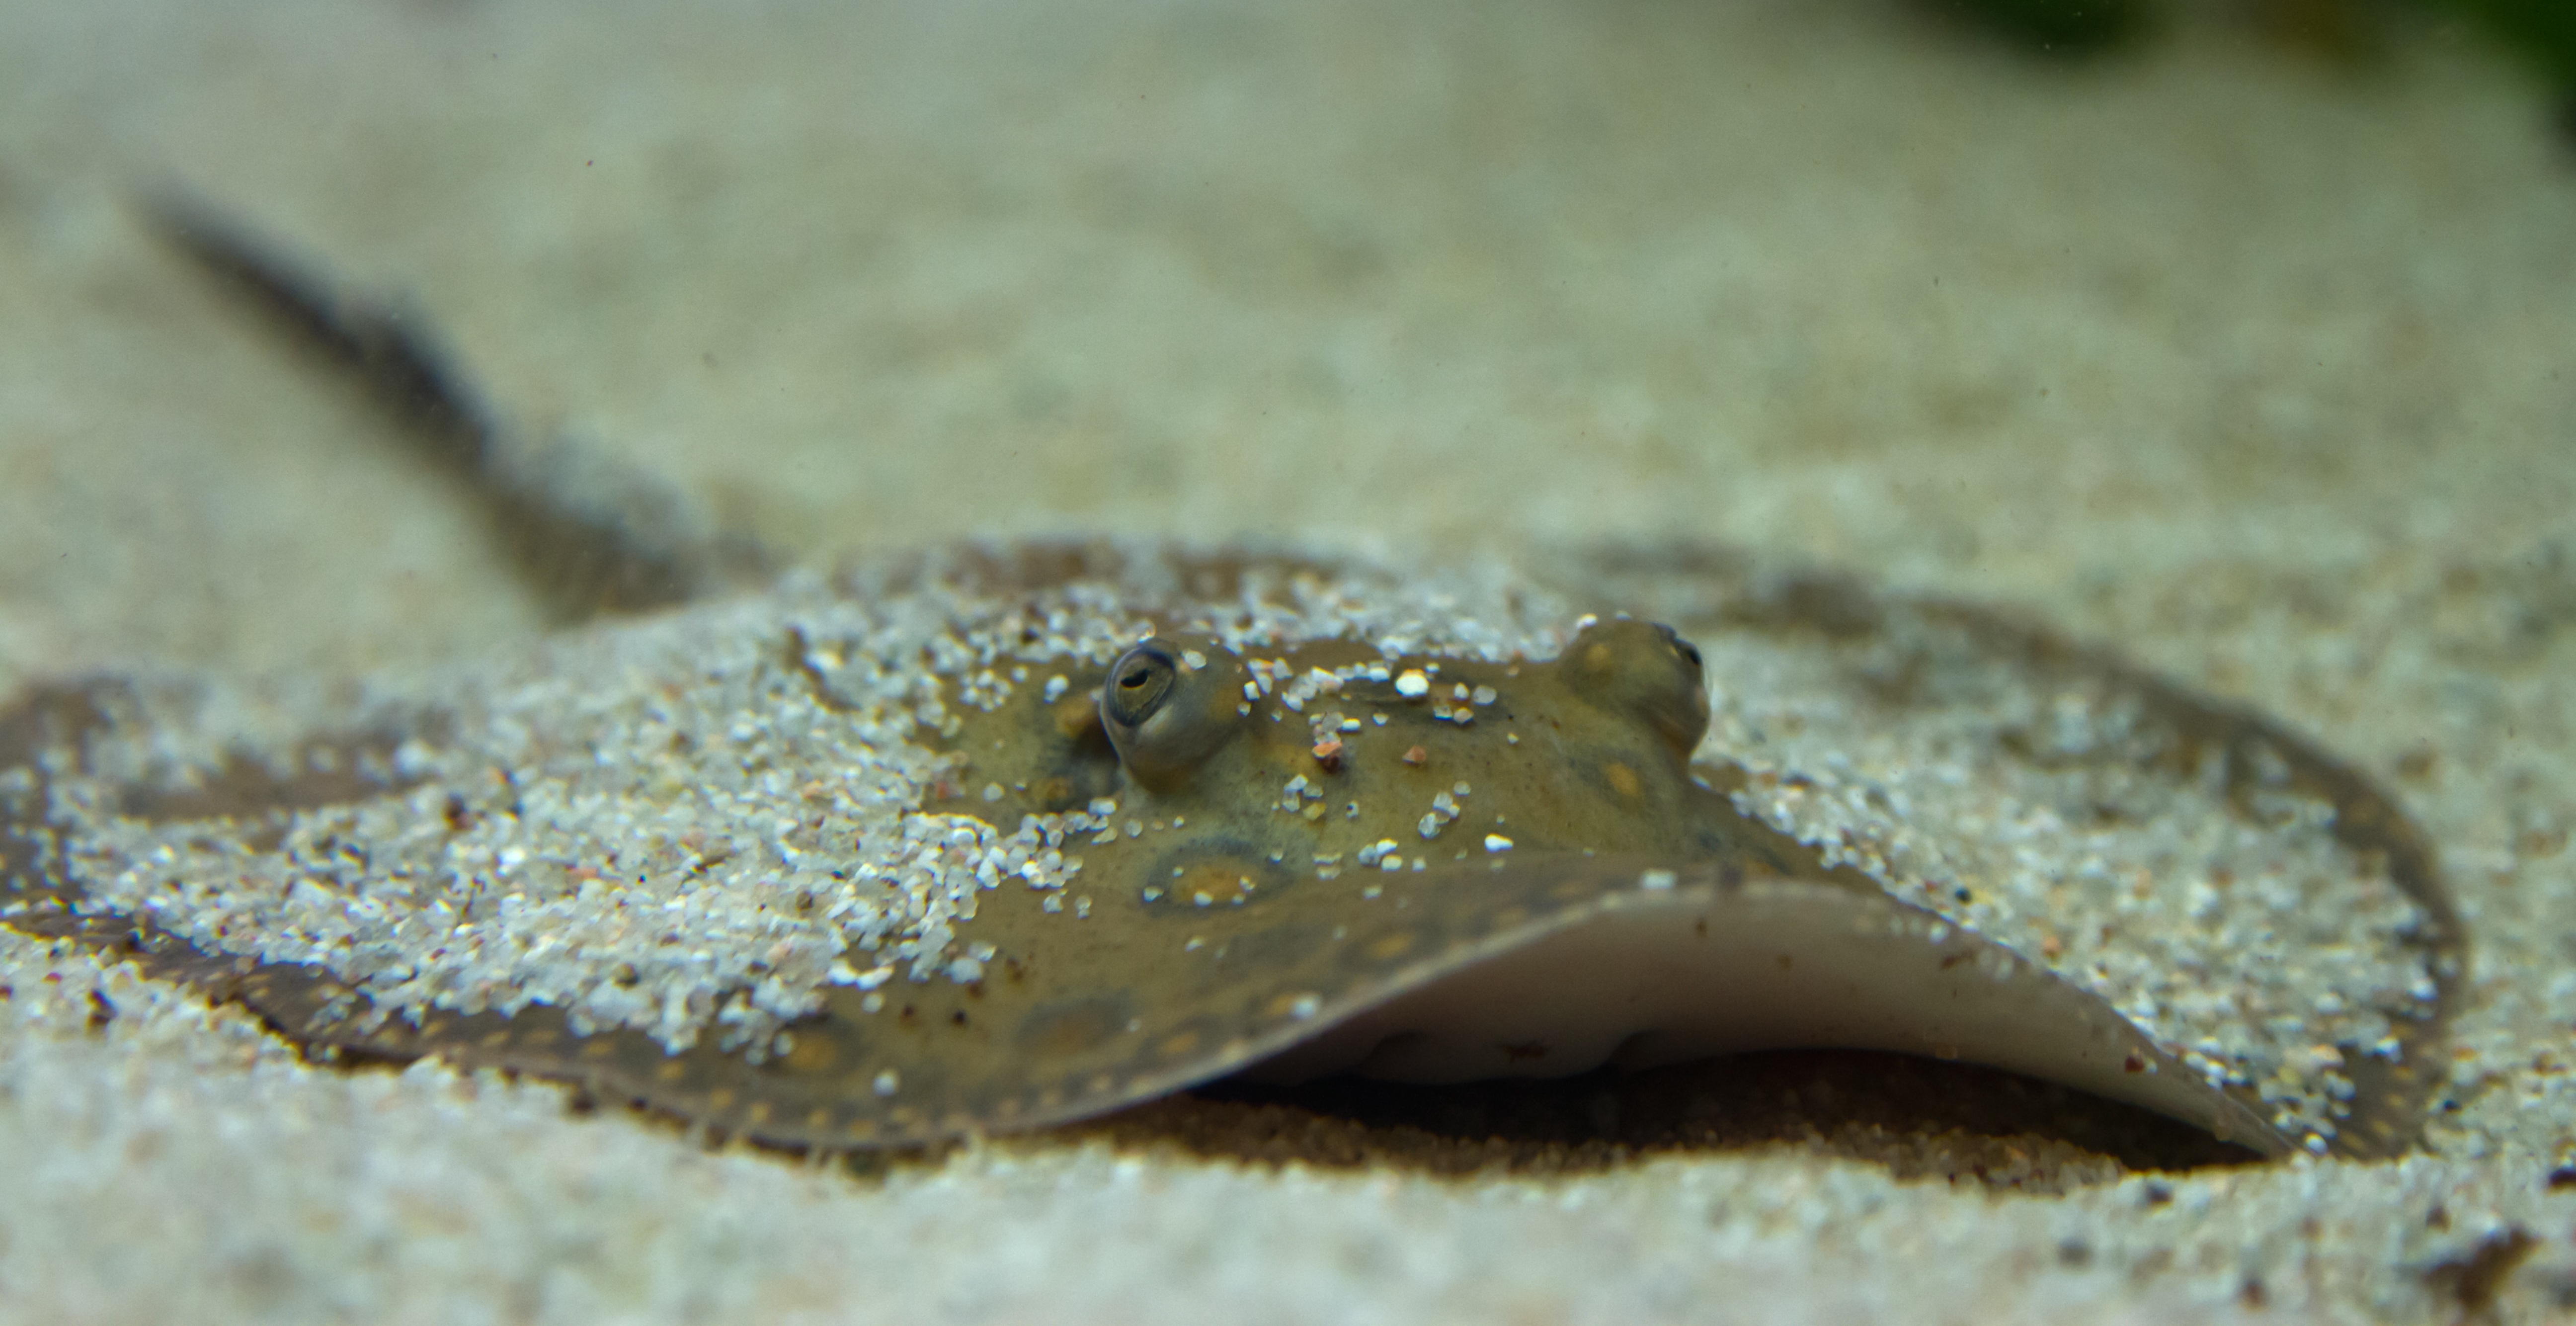
sea, nature, sand, wildlife, underwater, biology, fish, close, fauna, sea animal, invertebrate, close up, aquarium, animals, rays, meeresbewohner, macro photography, flat fish, marine biology, snails and slugs, sting rays